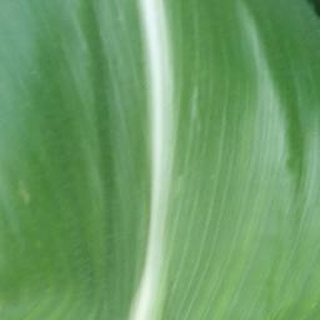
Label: healthy_corn